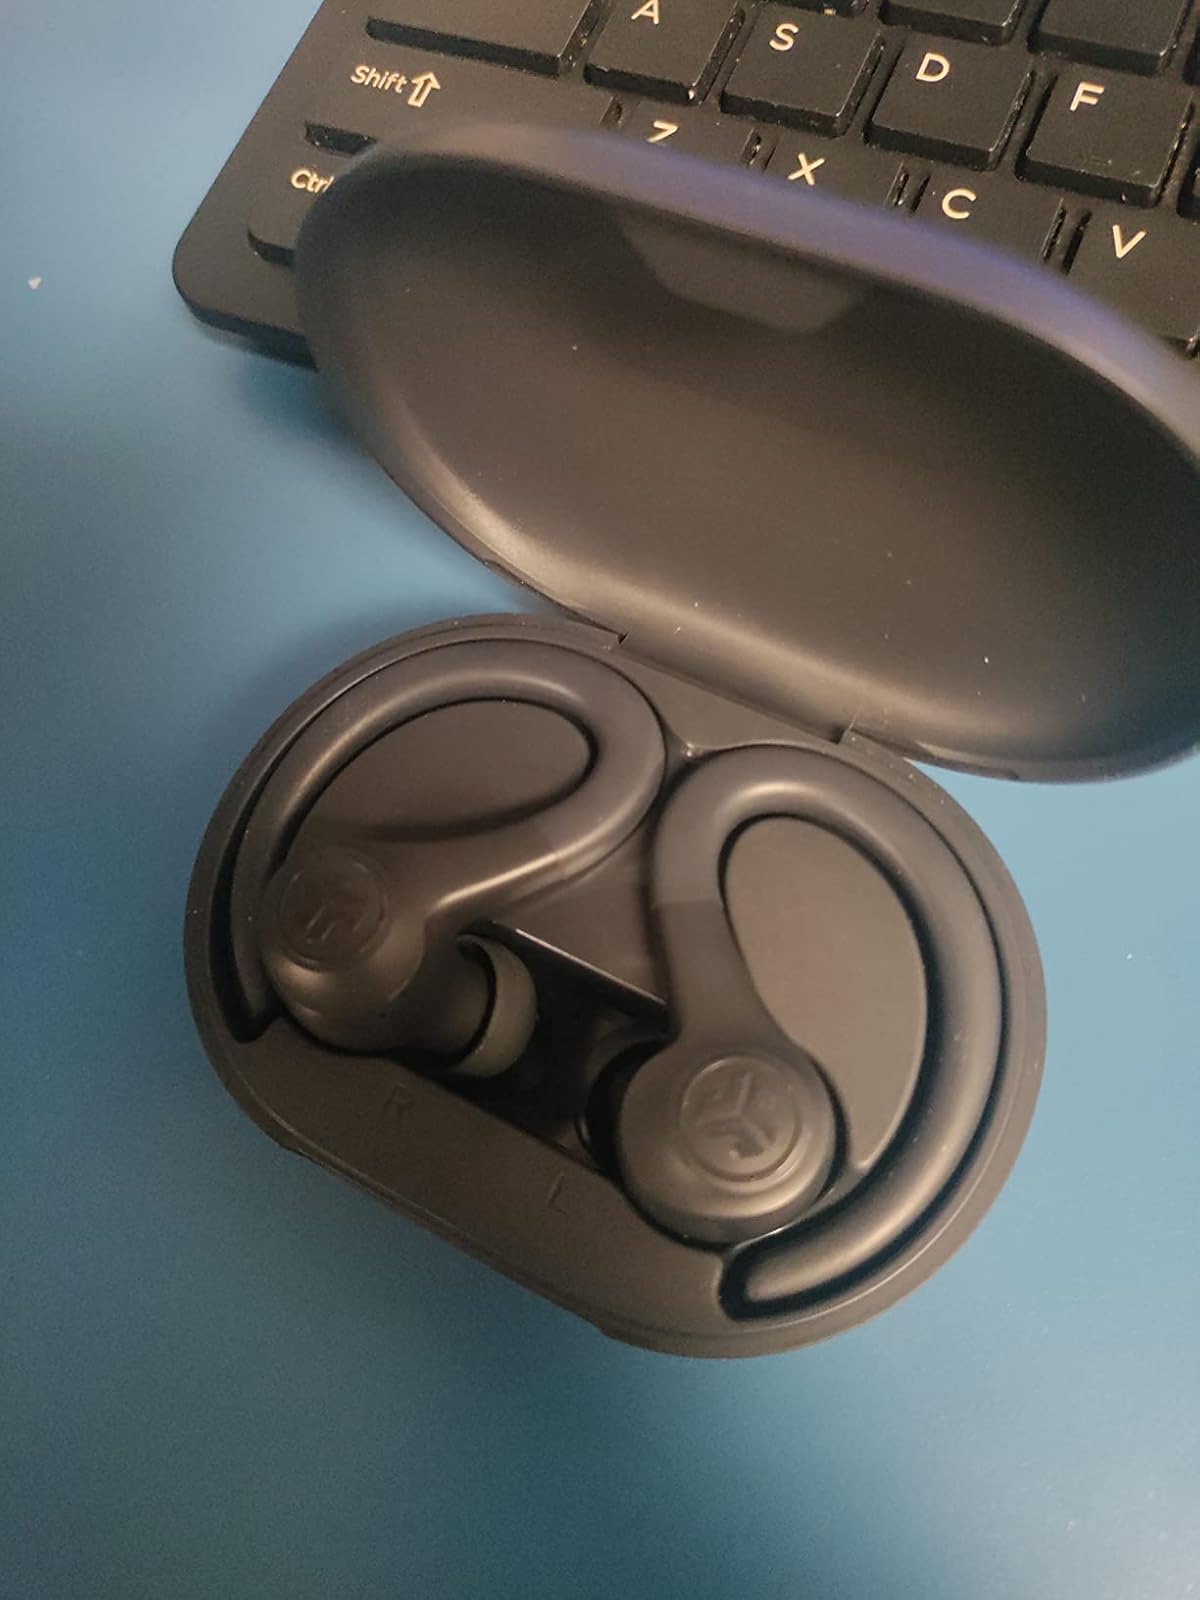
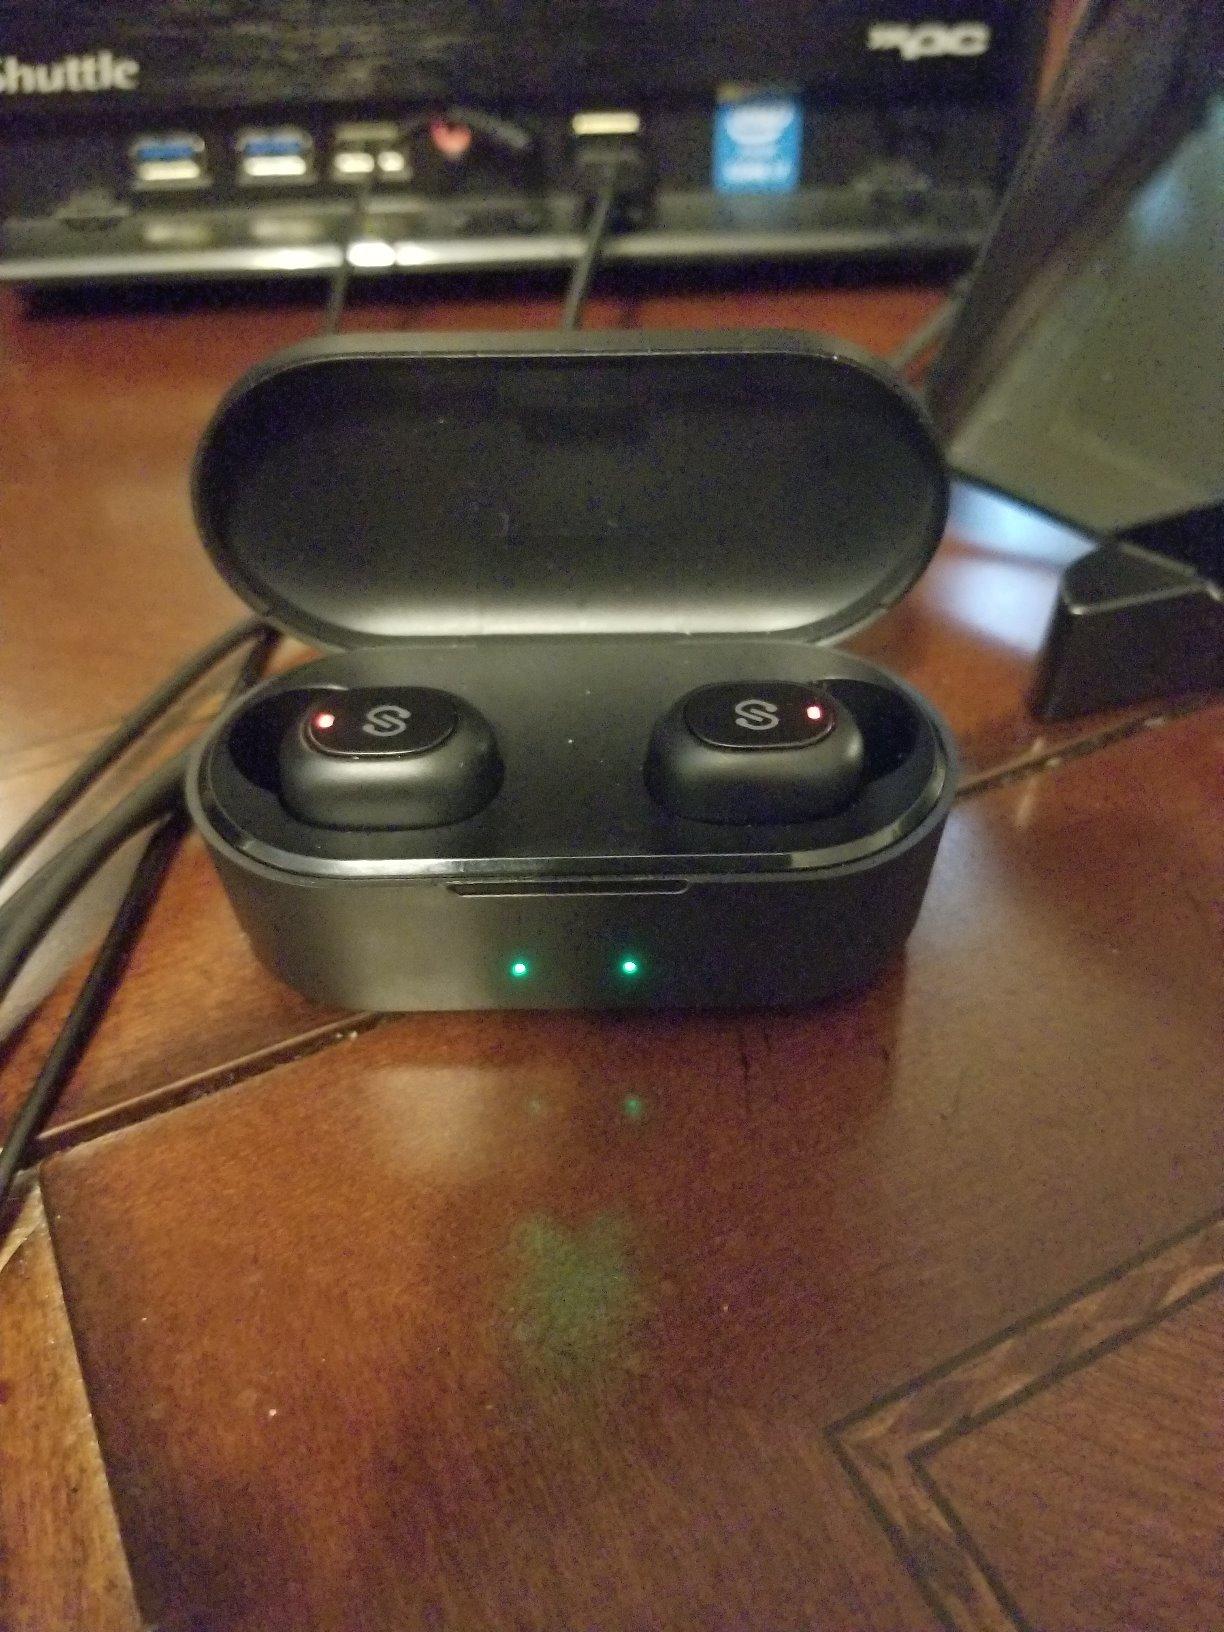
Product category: earbuds
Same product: no